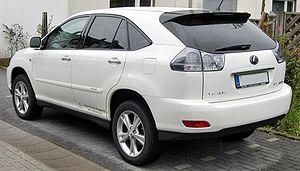
Le Lexus RX est un SUV de la marque de luxe Lexus vendu depuis 1998 en Amérique du Nord. Ce modèle est en fait un Toyota Harrier, vendu au Japon, rebadgé. Ce véhicule est le fer de lance de l'expansion de la marque appartenant au géant Toyota, avec notamment sa version hybride qui a fait de lui le premier SUV hybride au monde.